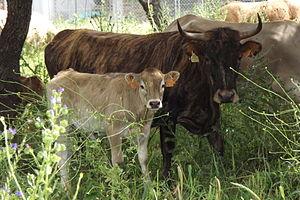
Vache tigre prise en photo sur l'exploitation de J. Abbatucci
La saïnata ou tigrée est une race non répertoriée de vaches au pelage bringé, c'est-à-dire à rayures discontinues, originaire du pourtour méditerranéen et présente principalement en Corse, ainsi qu'en Sardaigne.